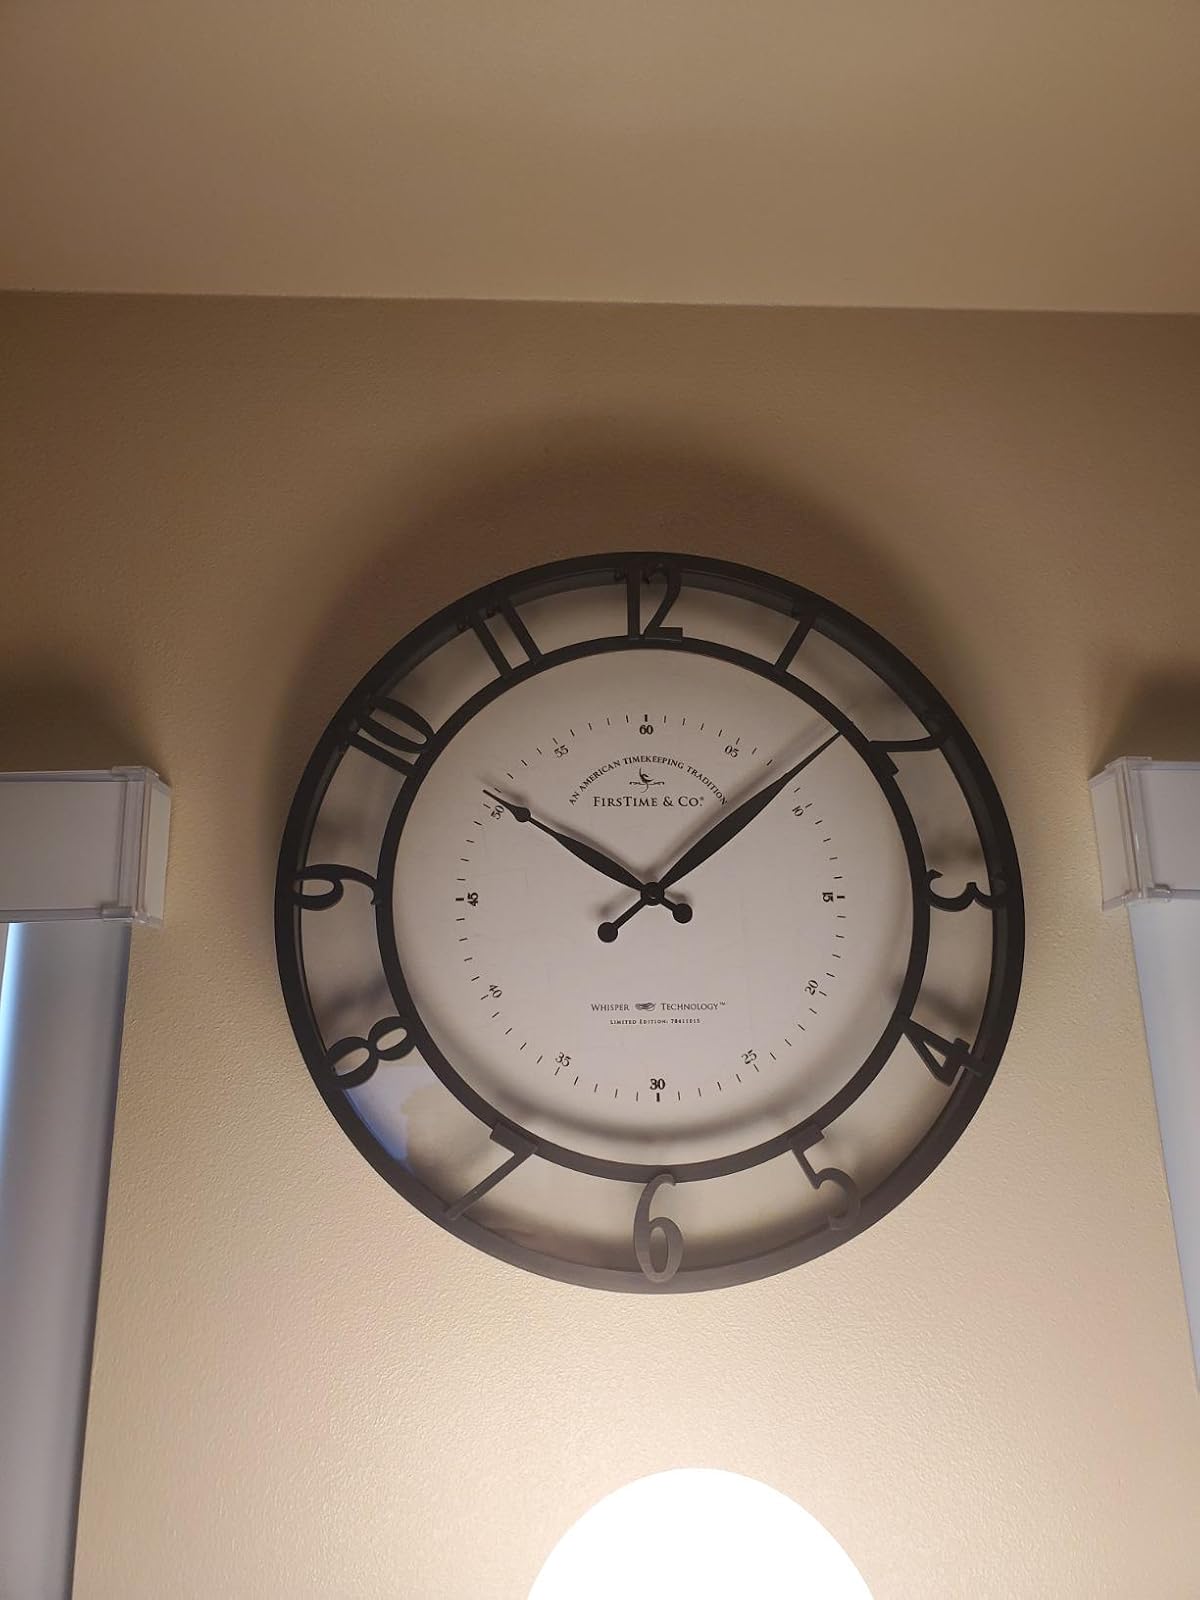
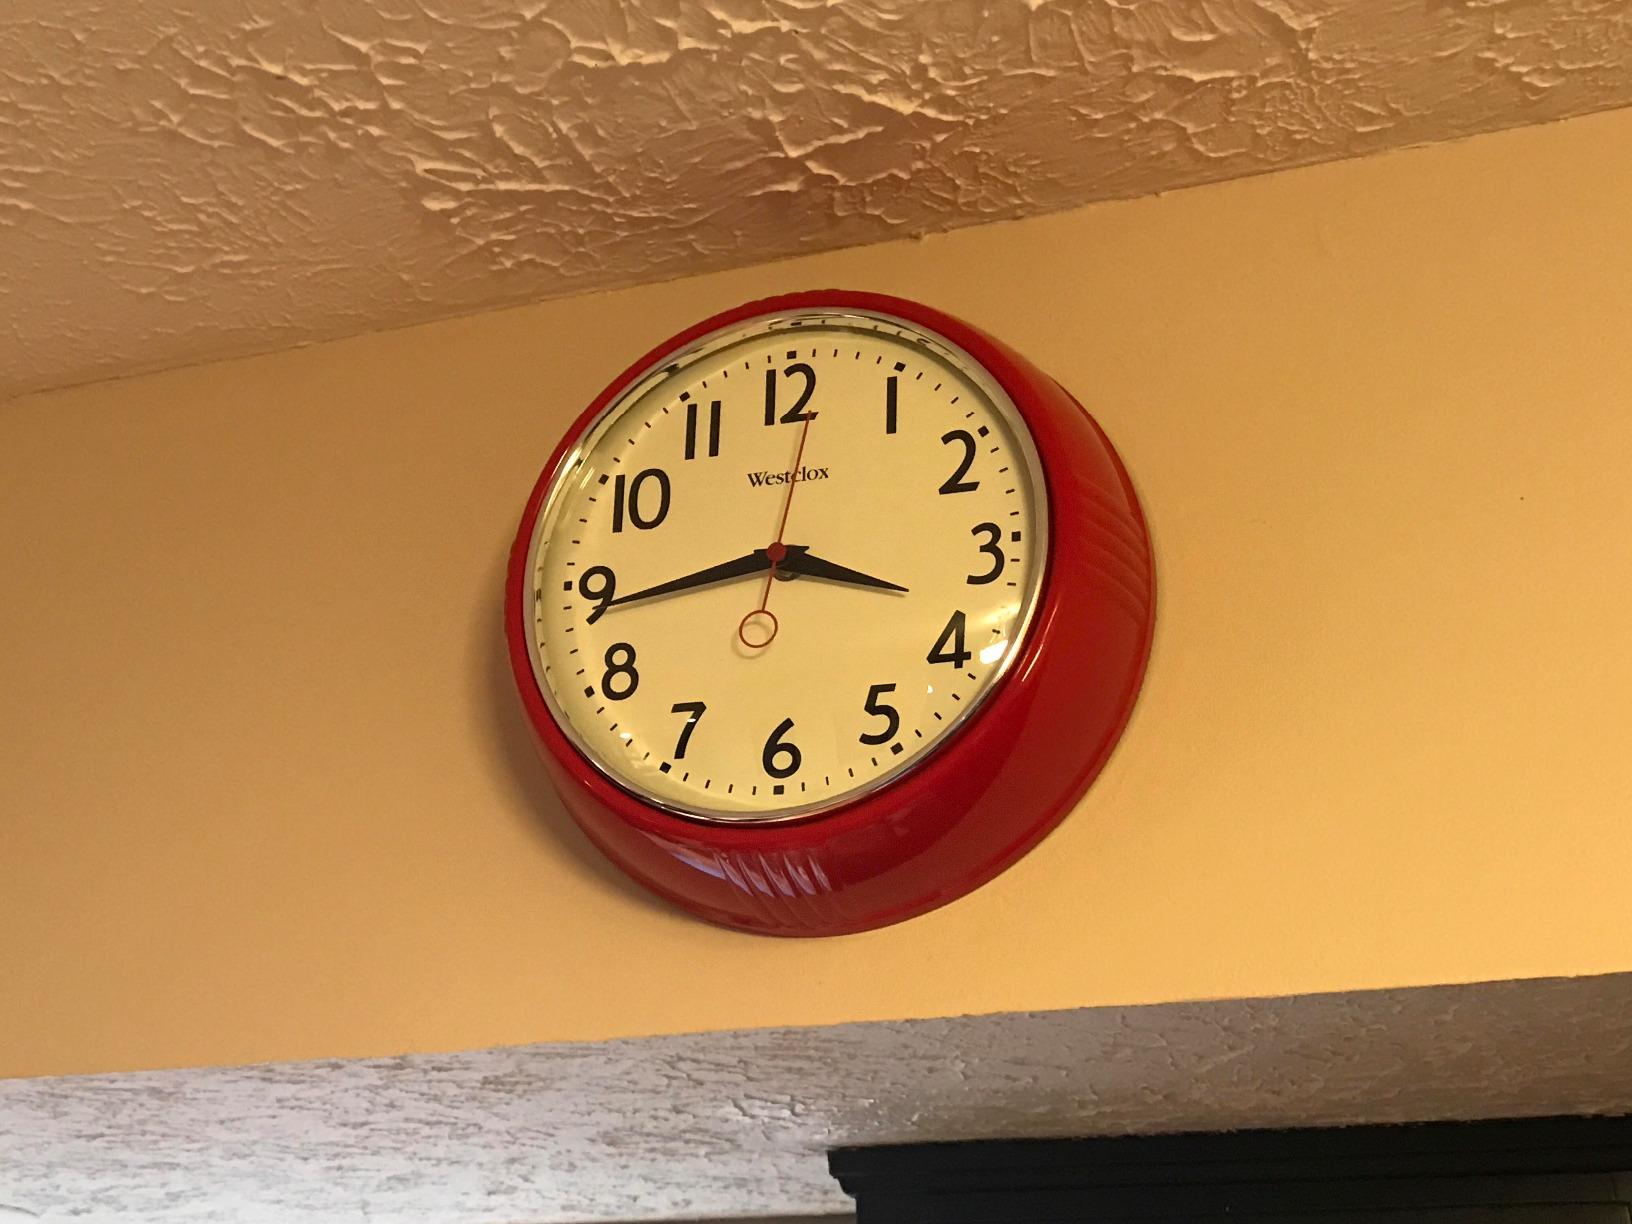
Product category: clock
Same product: no